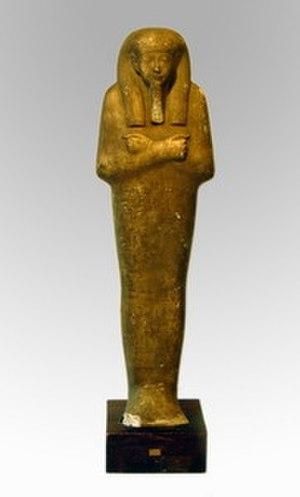
Le musée national d’art d’Azerbaïdjan est l’un des plus grands musées d’art d'Azerbaïdjan. Dix-sept mille objets y sont stockés. Le musée est fondé en 1936 et depuis 1943, il porte le nom de Roustam Moustafaïev, l’un des fondateurs de l’art décoratif théâtral en Azerbaïdjan. Le musée est installé dans deux bâtiments : l'ancien palais De Bourr et l'ancien lycée féminin Marie, construits à la fin du XIXᵉ siècle à Bakou. Le musée contient des œuvres d’art couvrant les différentes périodes de l’art de l’Orient ancien et d’Azerbaïdjan, de Russie et d’Europe occidentale. Les œuvres d'art de valeur de la collection du musée ont été exposées au Canada, à Cuba, en Syrie, en France, en Tchécoslovaquie, en Algérie, en Irak et dans d'autres pays.